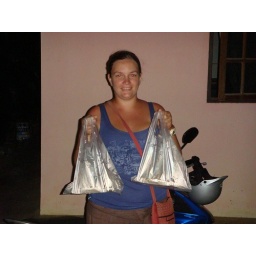
Our take-away pizza's .. on a round of cardboard in a plastic bag ... Noice! Pizza Hat, Lamai